Peter Simple (novel)

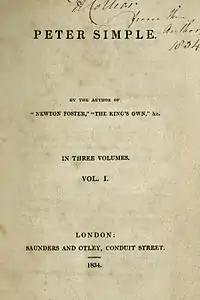
First edition title page with hand written dedication from the author

Peter Simple is an 1834 novel written by Frederick Marryat about a young British midshipman during the Napoleonic wars. It was originally published in serialized form in the "The Metropolitan Magazine" in 1832-33, during Marryat's editorship. It is the longest of Marryat's novels and during his lifetime was the most celebrated.